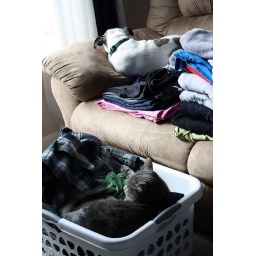
Nothing like cat fur and dog hair in your clean clothes